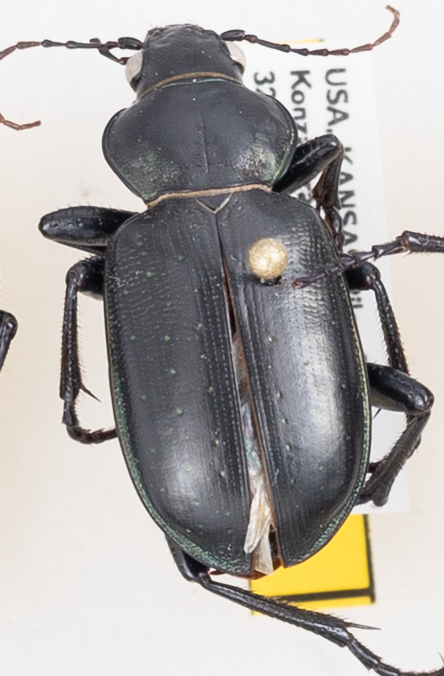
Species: Calosoma affine
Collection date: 2018-08-02
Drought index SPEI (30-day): -0.39
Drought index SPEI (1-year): -2.01
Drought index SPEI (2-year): -1.25